Philip Dimmitt

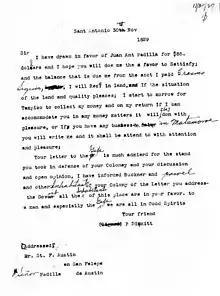
Philip Dimmitt letter to Stephen F. Austin, 30 November 1829

Dimmitt was born about 1801 in Jefferson County, Kentucky. In 1823, he moved to the Mexican province of Texas. For several years he lived in San Antonio de Bexar, where he worked as a commissary contractor for the Mexican soldiers garrisoned at the Alamo Mission. After marrying Maria Luisa Lazo, Dimmitt settled near Guadalupe Victoria in the colony of Martín De León. He supported his family by operating three trading posts. One was located near Victoria on the Guadalupe River. A second was at Goliad. The largest, which included a wharf and a warehouse, was at Dimmitt's Landing on Lavaca Bay. In 1835, Dimmitt purchased land in the Power and Hewetson colony, but he continued to live near Victoria.